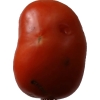
Label: tomato